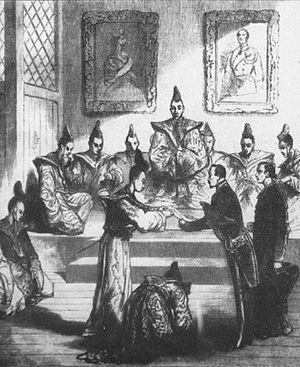
Charles-Louis-Napoléon Bonaparte, dit Louis-Napoléon Bonaparte, né le 20 avril 1808 à Paris et mort le 9 janvier 1873 à Chislehurst, est un monarque et un homme d'État français. Il est à la fois l'unique président de la Deuxième République, le premier chef d'État français élu au suffrage universel masculin, le 10 décembre 1848, le premier président de la République française, et après la proclamation de l'Empire le 2 décembre 1852, le dernier monarque du pays sous le nom de Napoléon III, empereur des Français.
Le traité d'amitié et de commerce entre la France et le Japon est un traité signé à Edo le 9 octobre 1858 par Jean-Baptiste Louis Gros, le commandant de l'expédition française en Chine, assisté de Charles de Chassiron et Alfred de Moges.